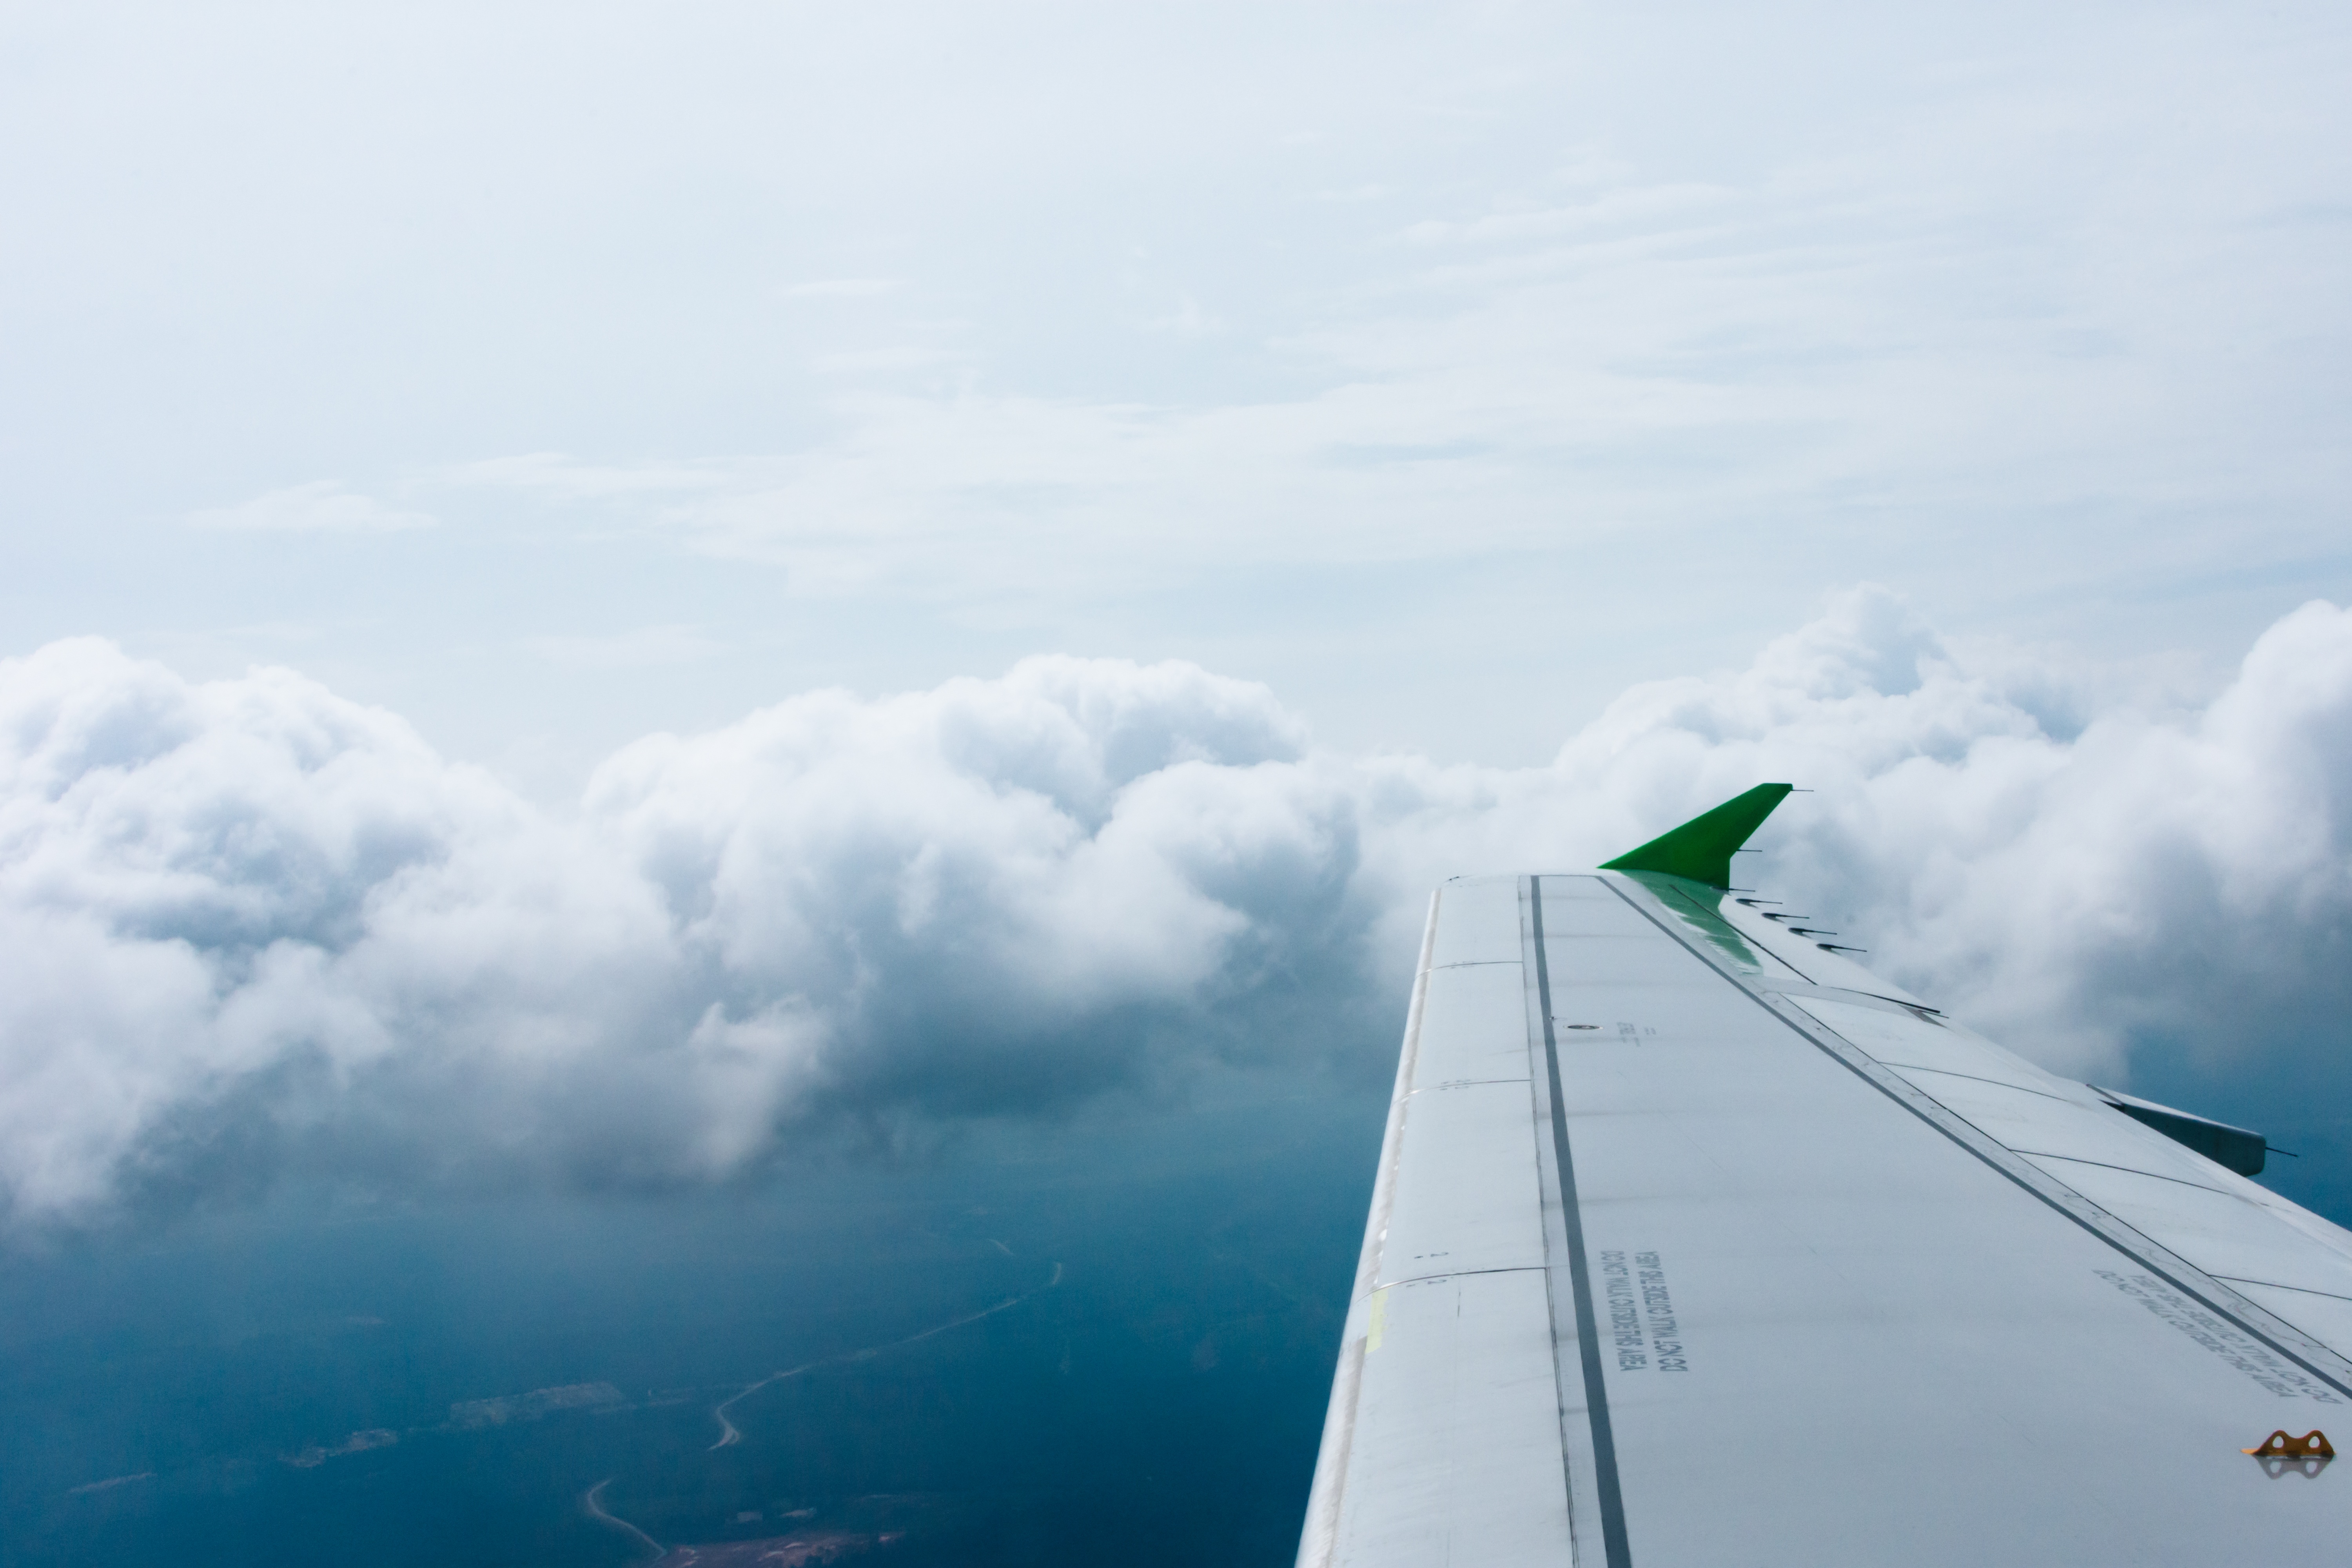
horizon, mountain, wing, cloud, sky, wind, airplane, aircraft, vehicle, aviation, flight, meteorological phenomenon, atmosphere of earth